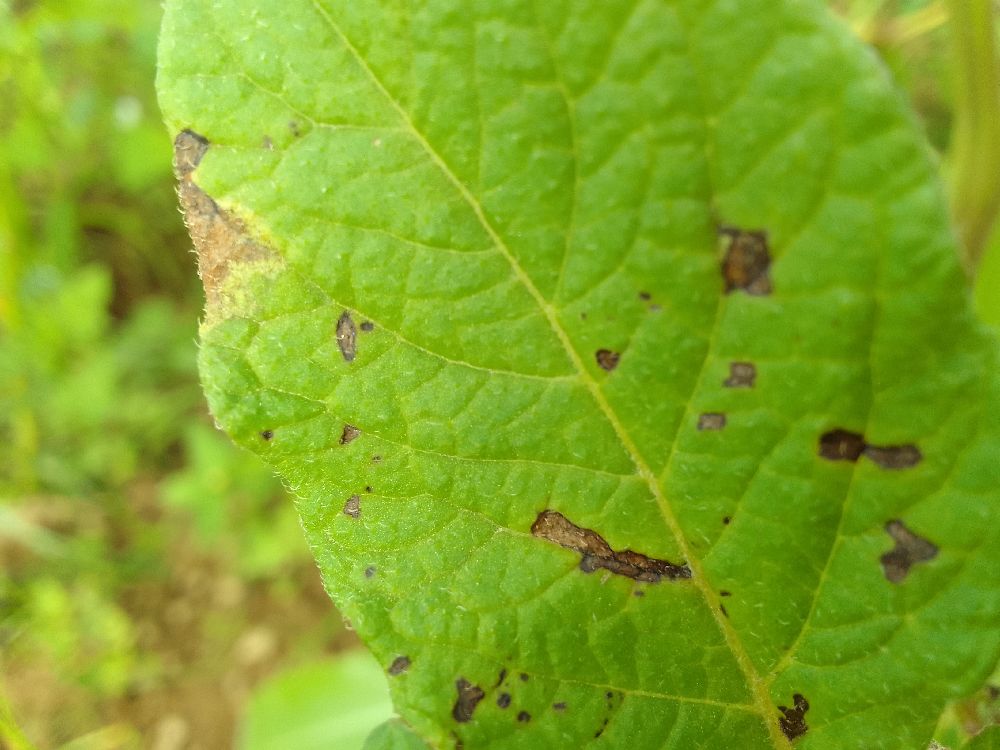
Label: Early blight